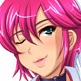
Portrait style: Anime Portrait